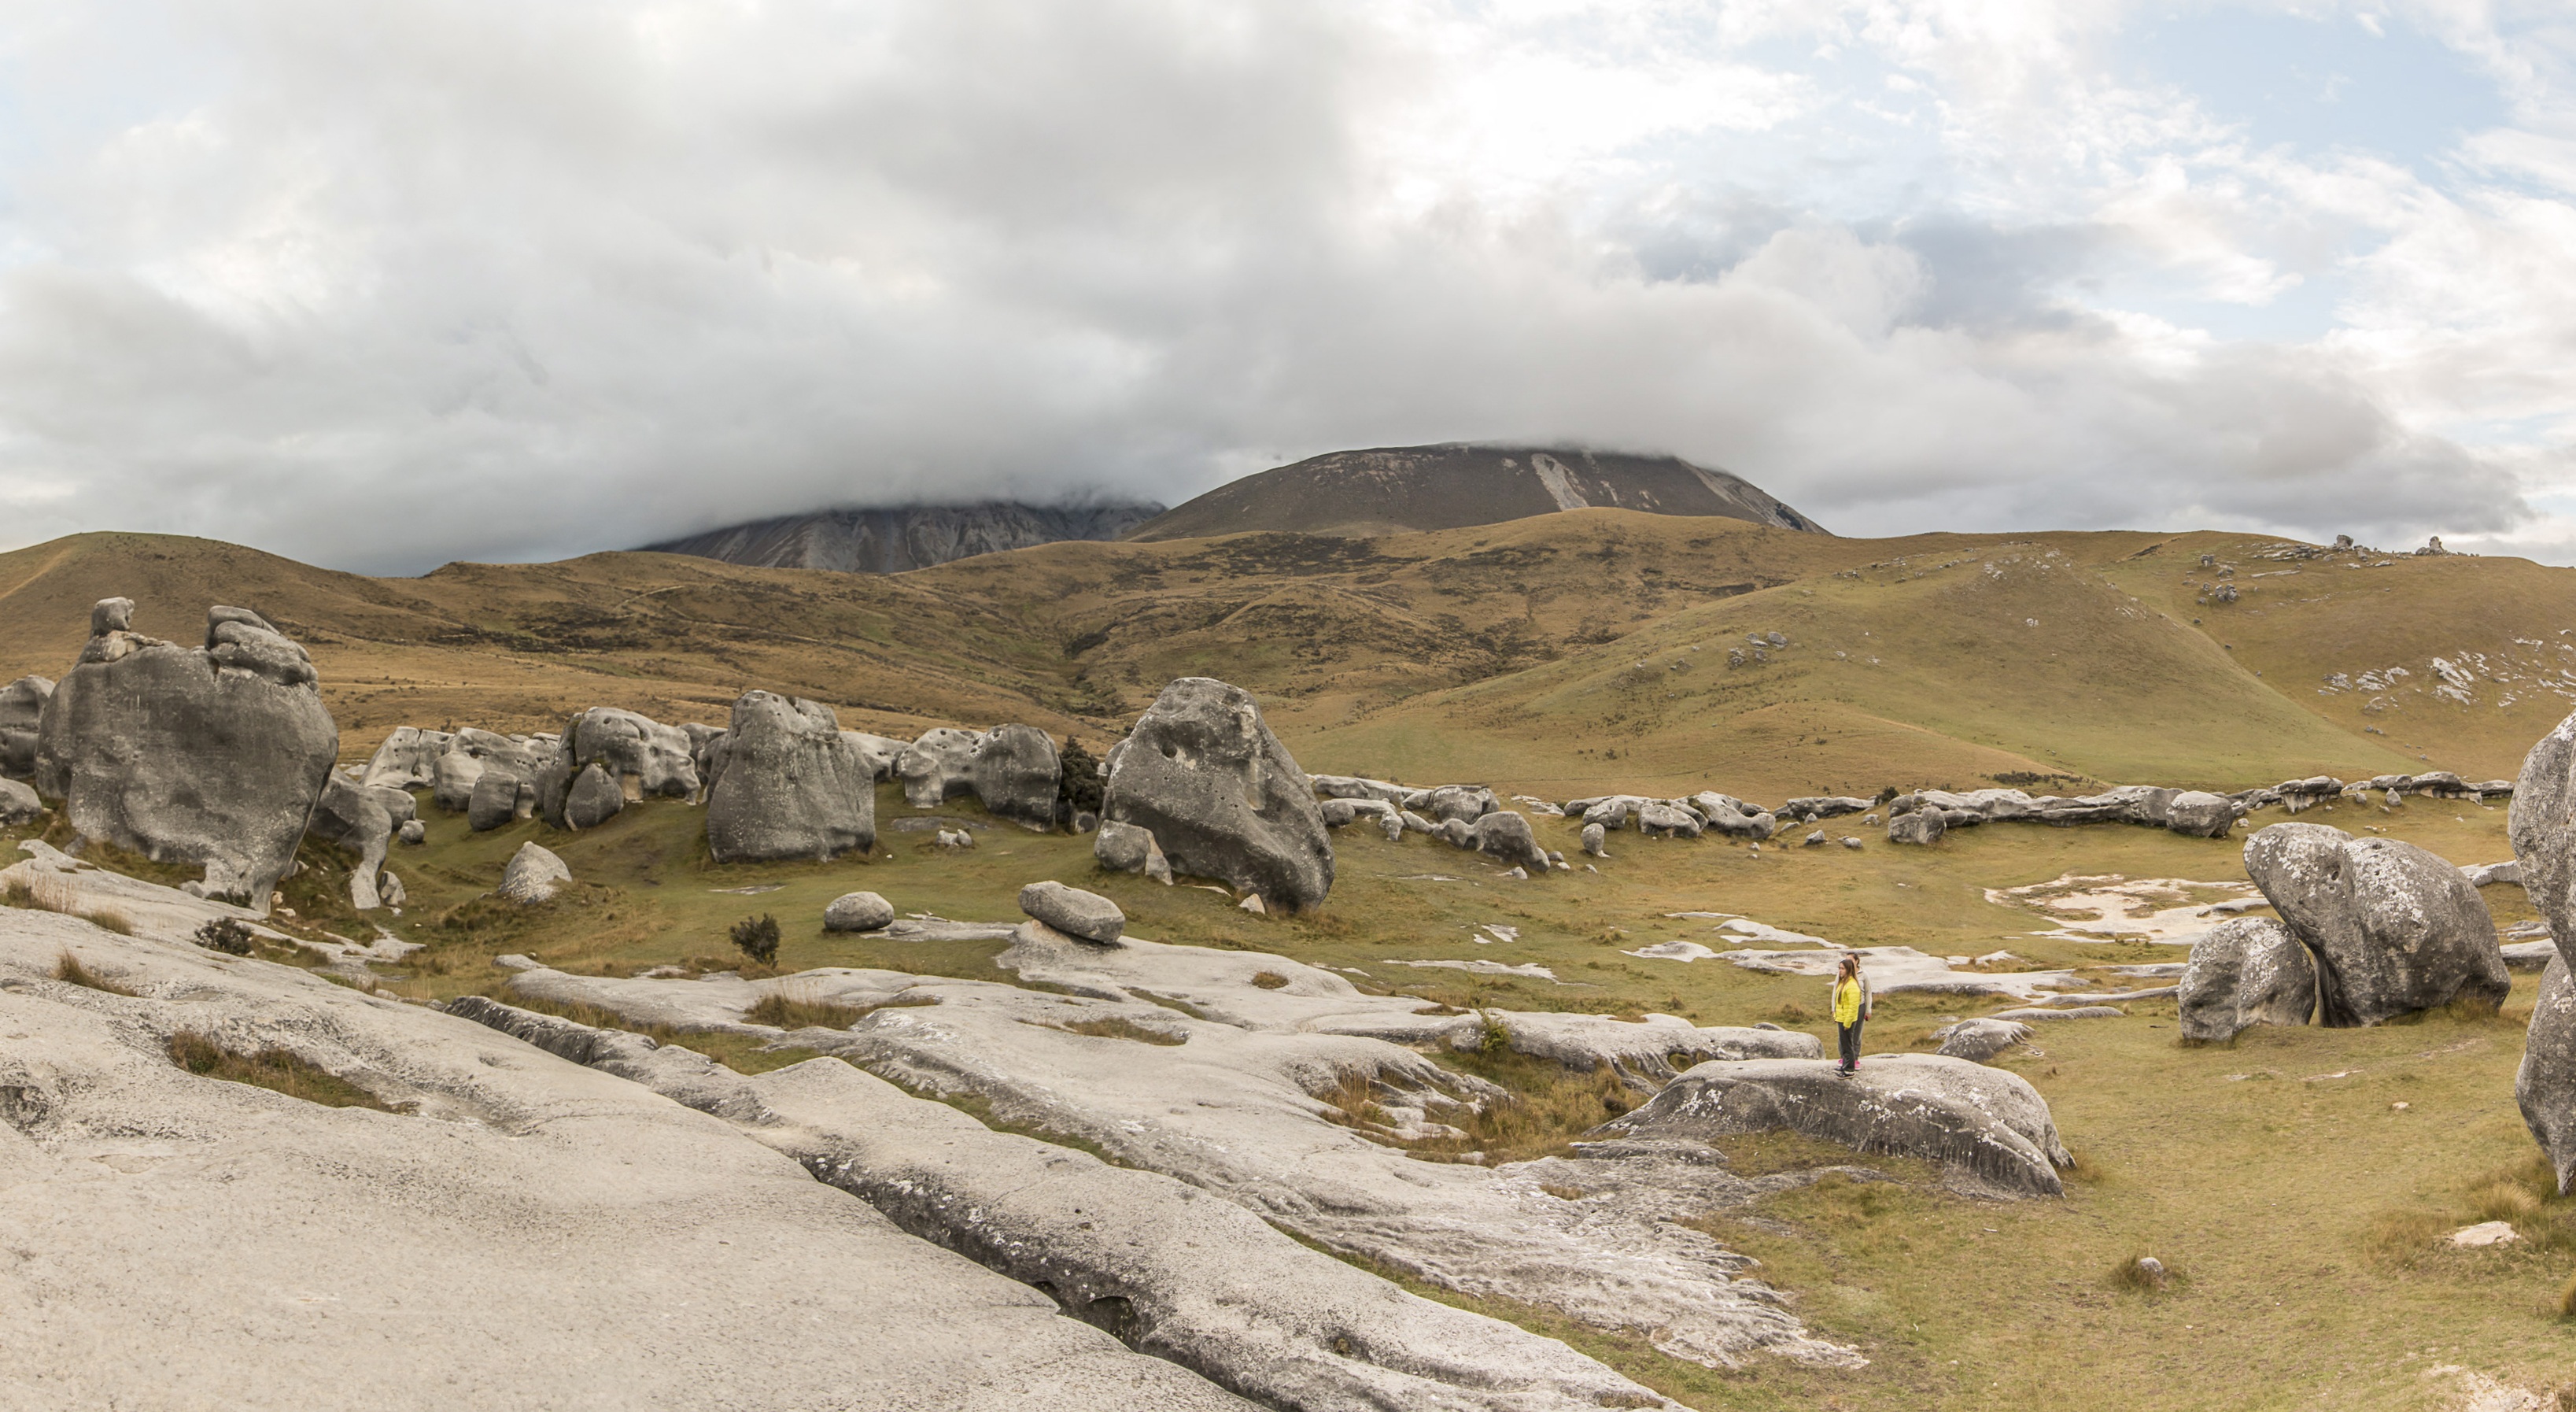
landscape, sea, water, nature, rock, mountain, sun, hill, valley, mountain range, calm, bay, blue, terrain, stones, geology, ruins, badlands, new zealand, plateau, pacific ocean, ancient history, mountainous landforms, the lord of the rings, castle hils